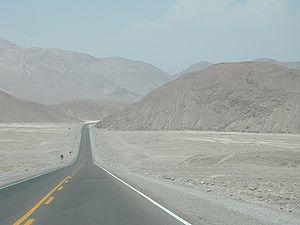
La Panaméricaine ou « autoroute transaméricaine » est un système de voies rapides et d'autoroutes qui relie l'ensemble des Amériques : il est composé d'un axe principal qui parcourt le continent du nord au sud et de plusieurs axes secondaires transversaux.